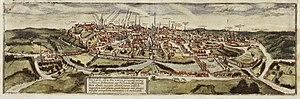
Le pont Joubert est un pont médiéval franchissant la rivière du Clain à Poitiers.
Au long de son histoire, la ville de Poitiers a été entourée de différentes enceintes et fortifications, dont il reste aujourd'hui un certain nombre de vestiges architecturaux, ainsi que des imitations décorant des aménagements urbains récents.
L'histoire de Poitiers remonte au moins au IIᵉ siècle av. J.-C..